Christianity in the 4th century

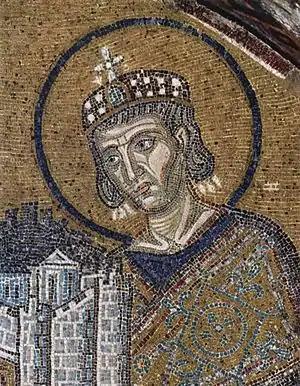
Emperor Constantine presents a representation of the city of Constantinople as tribute to an enthroned Mary and baby Jesus in this church mosaic. St Sophia, c. 1000.

The accession of Constantine was a turning point for the Christian Church. In 313, Constantine issued the Edict of Milan affirming the tolerance of Christians. Thereafter, he supported the Church financially, built various basilicas, granted privileges (e.g., exemption from certain taxes) to clergy, promoted Christians to high ranking offices, and returned property confiscated during the reign of Diocletian. Constantine utilized Christian symbols early in his reign but still encouraged traditional Roman religious practices including sun worship. Between 324 and 330, he built a new imperial capital at Byzantium on the Bosphorus (it came to be named for him: Constantinople)–the city employed overtly Christian architecture, contained churches within the city walls (unlike "old" Rome), and had no pagan temples. In 330 he established Constantinople as the new capital of the Roman Empire. The city would gradually come to be seen as the center of the Christian world.